South Korea–Thailand relations

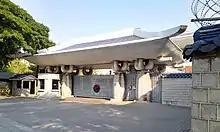
South Korean embassy in Bangkok

South Korea–Thailand relations are the bilateral relations between Republic of Korea and Kingdom of Thailand. The two countries established diplomatic relations on 1 October 1958.